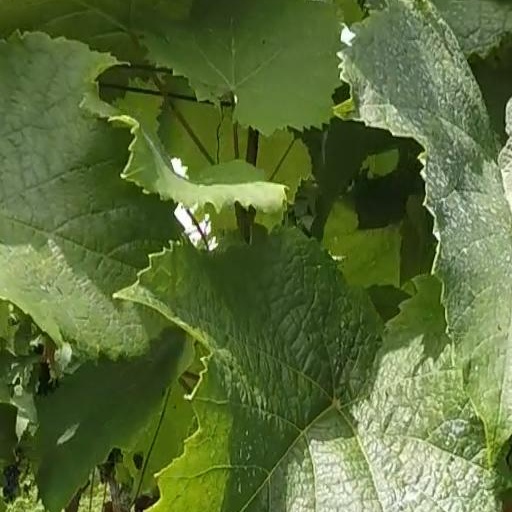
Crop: grape